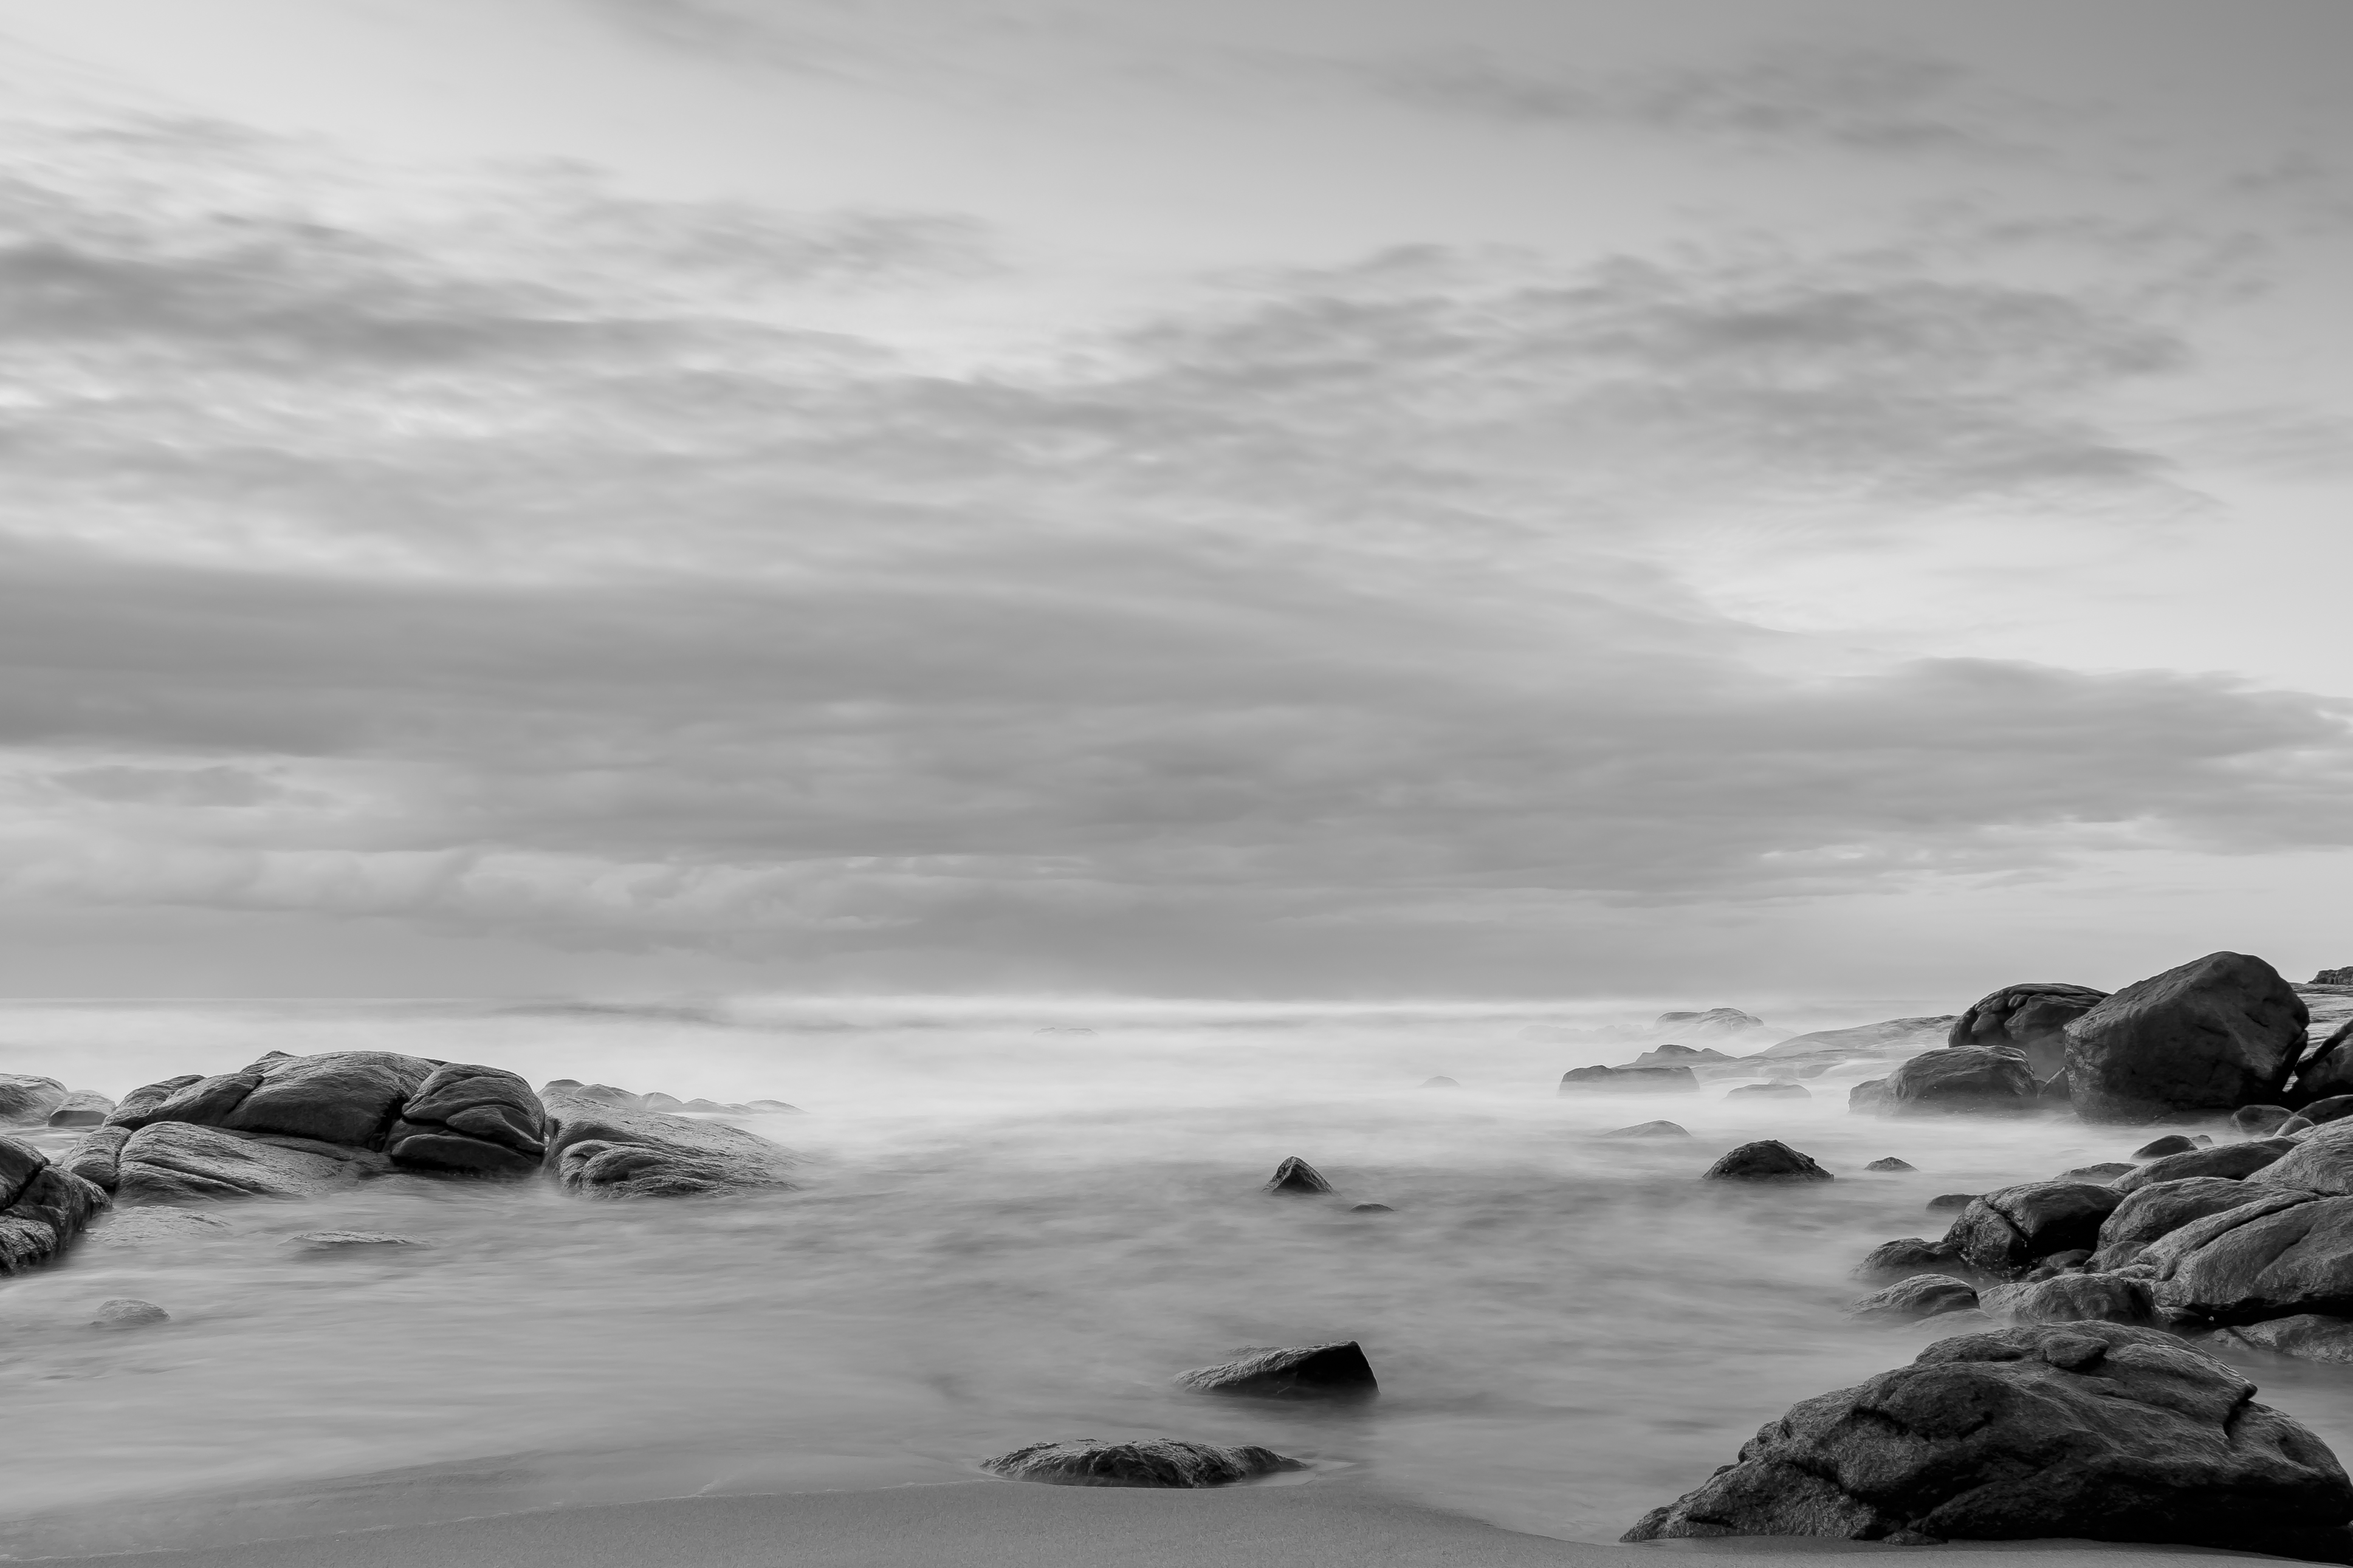
beach, sea, coast, sand, rock, ocean, horizon, cloud, black and white, white, shore, wave, weather, bay, monochrome, material, body of water, rocks, stones, waves, monochrome photography, atmospheric phenomenon, wind wave